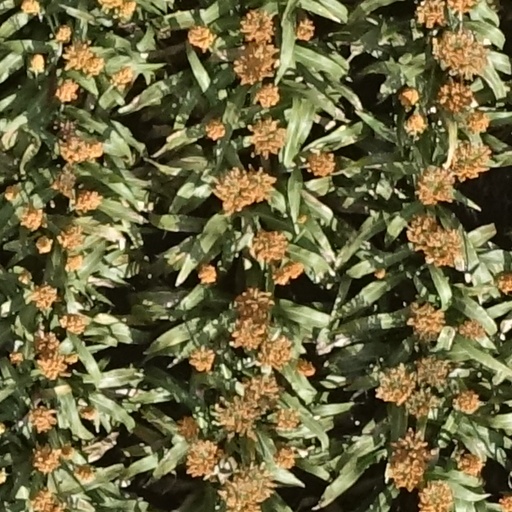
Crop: sorghum